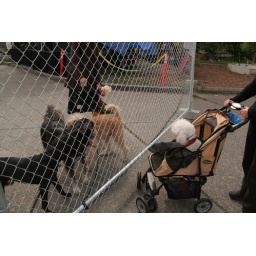
All the dogs were crazy for the little dog in the stroller. It was kinda cute